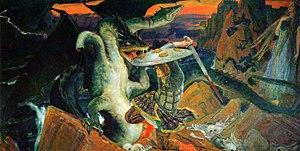
La Montagne de cristal est un conte populaire slave oriental recueilli par Alexandre Afanassiev et publié dans ses Contes populaires russes sous le numéro 97.